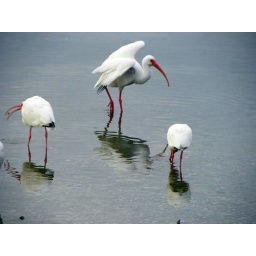
Beautiful tropical white Ibis, enjoying pecking for small fish in the Sarasota Bay, at low tide.